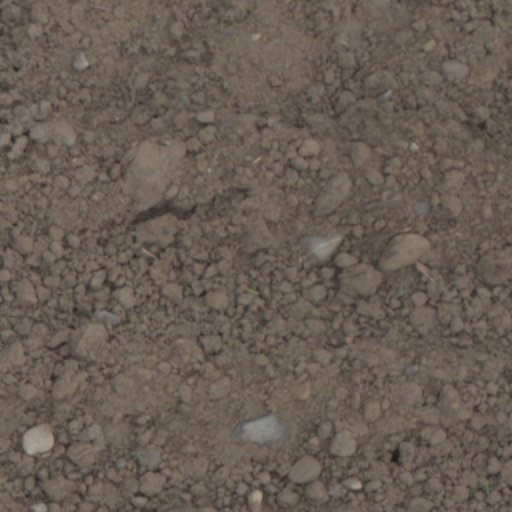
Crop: wheat